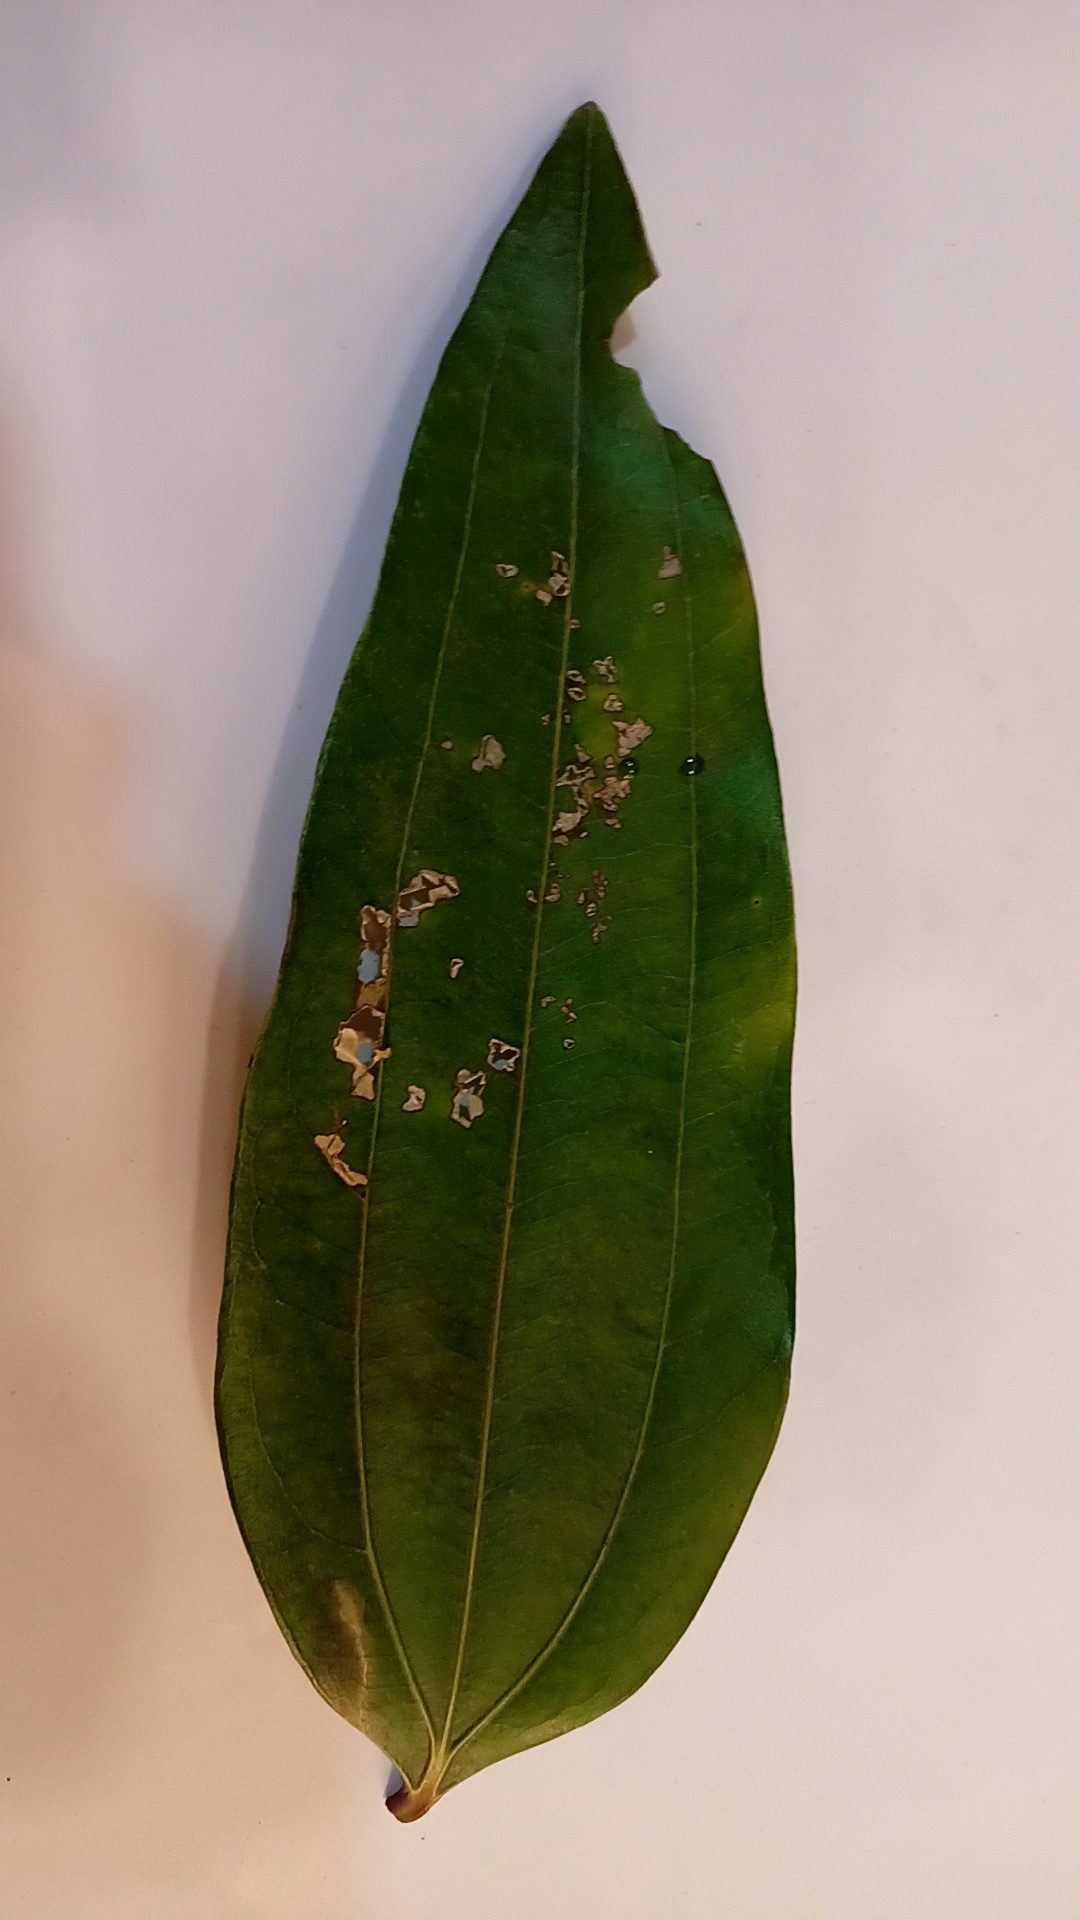
Label: Disease